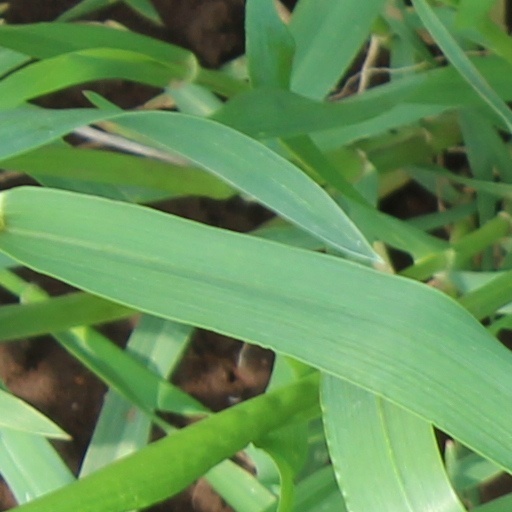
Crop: wheat